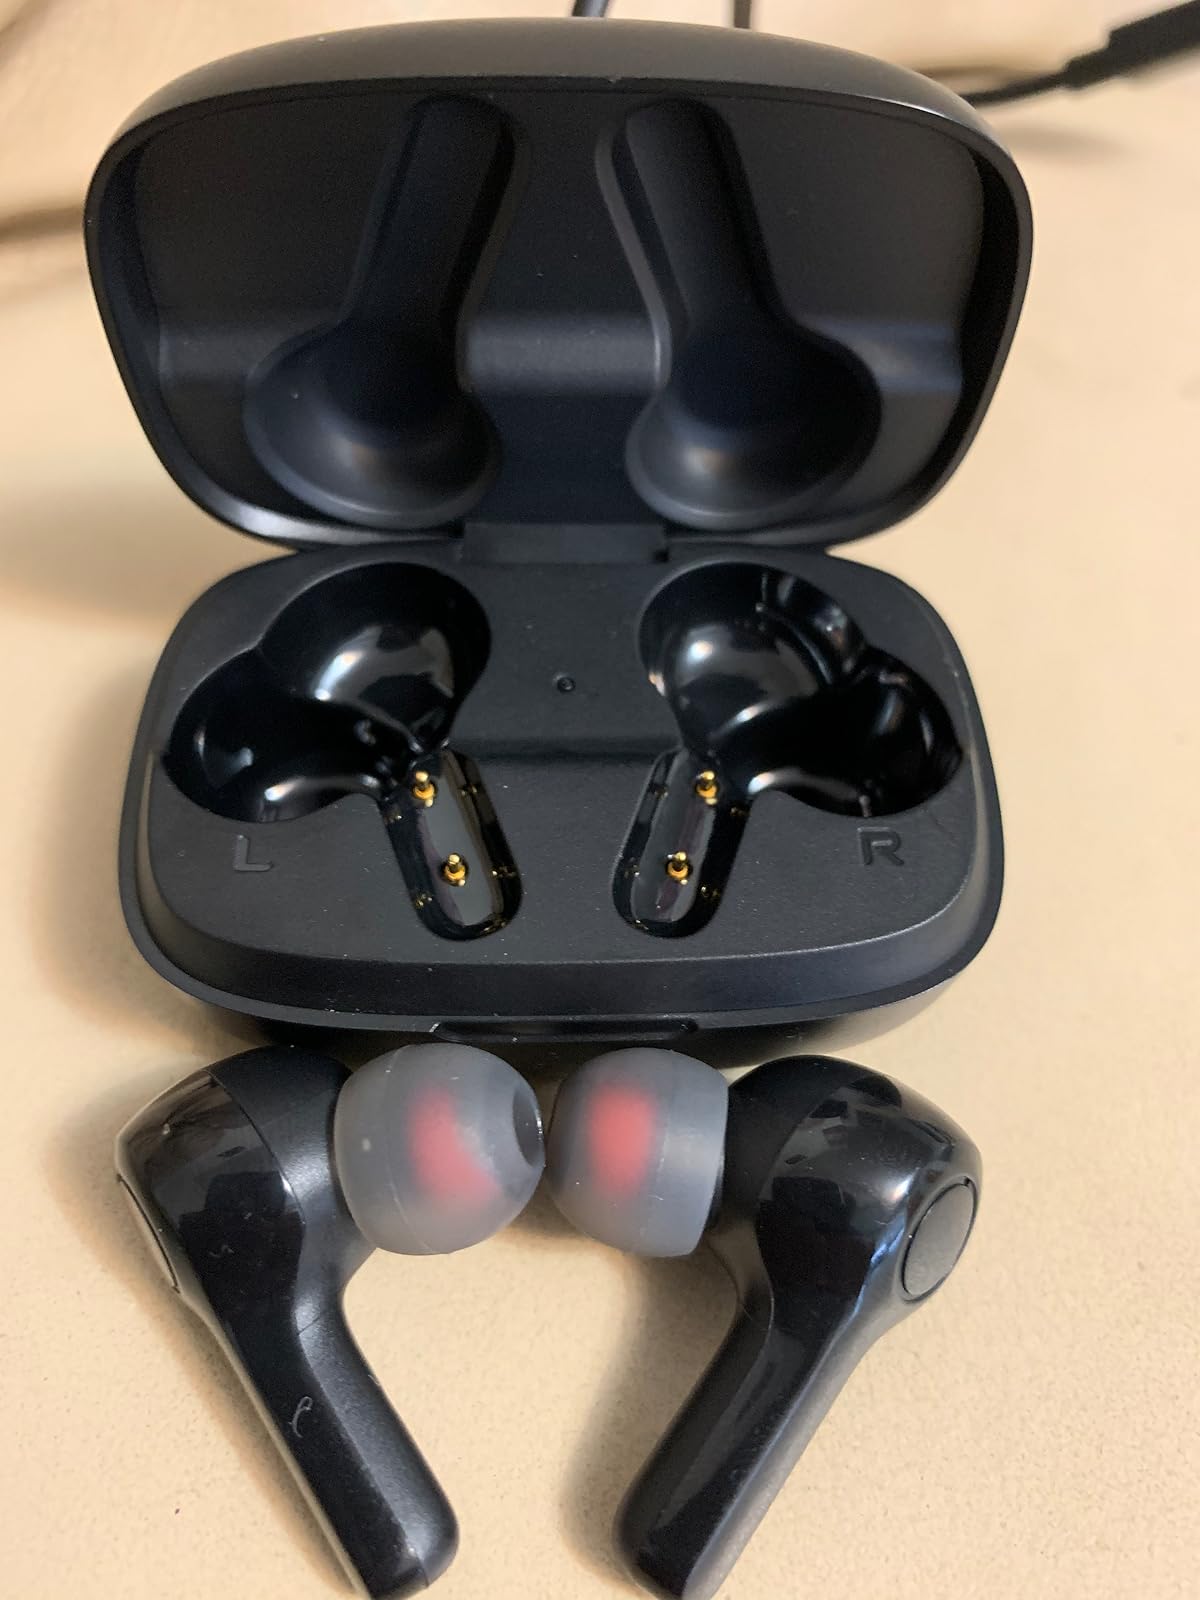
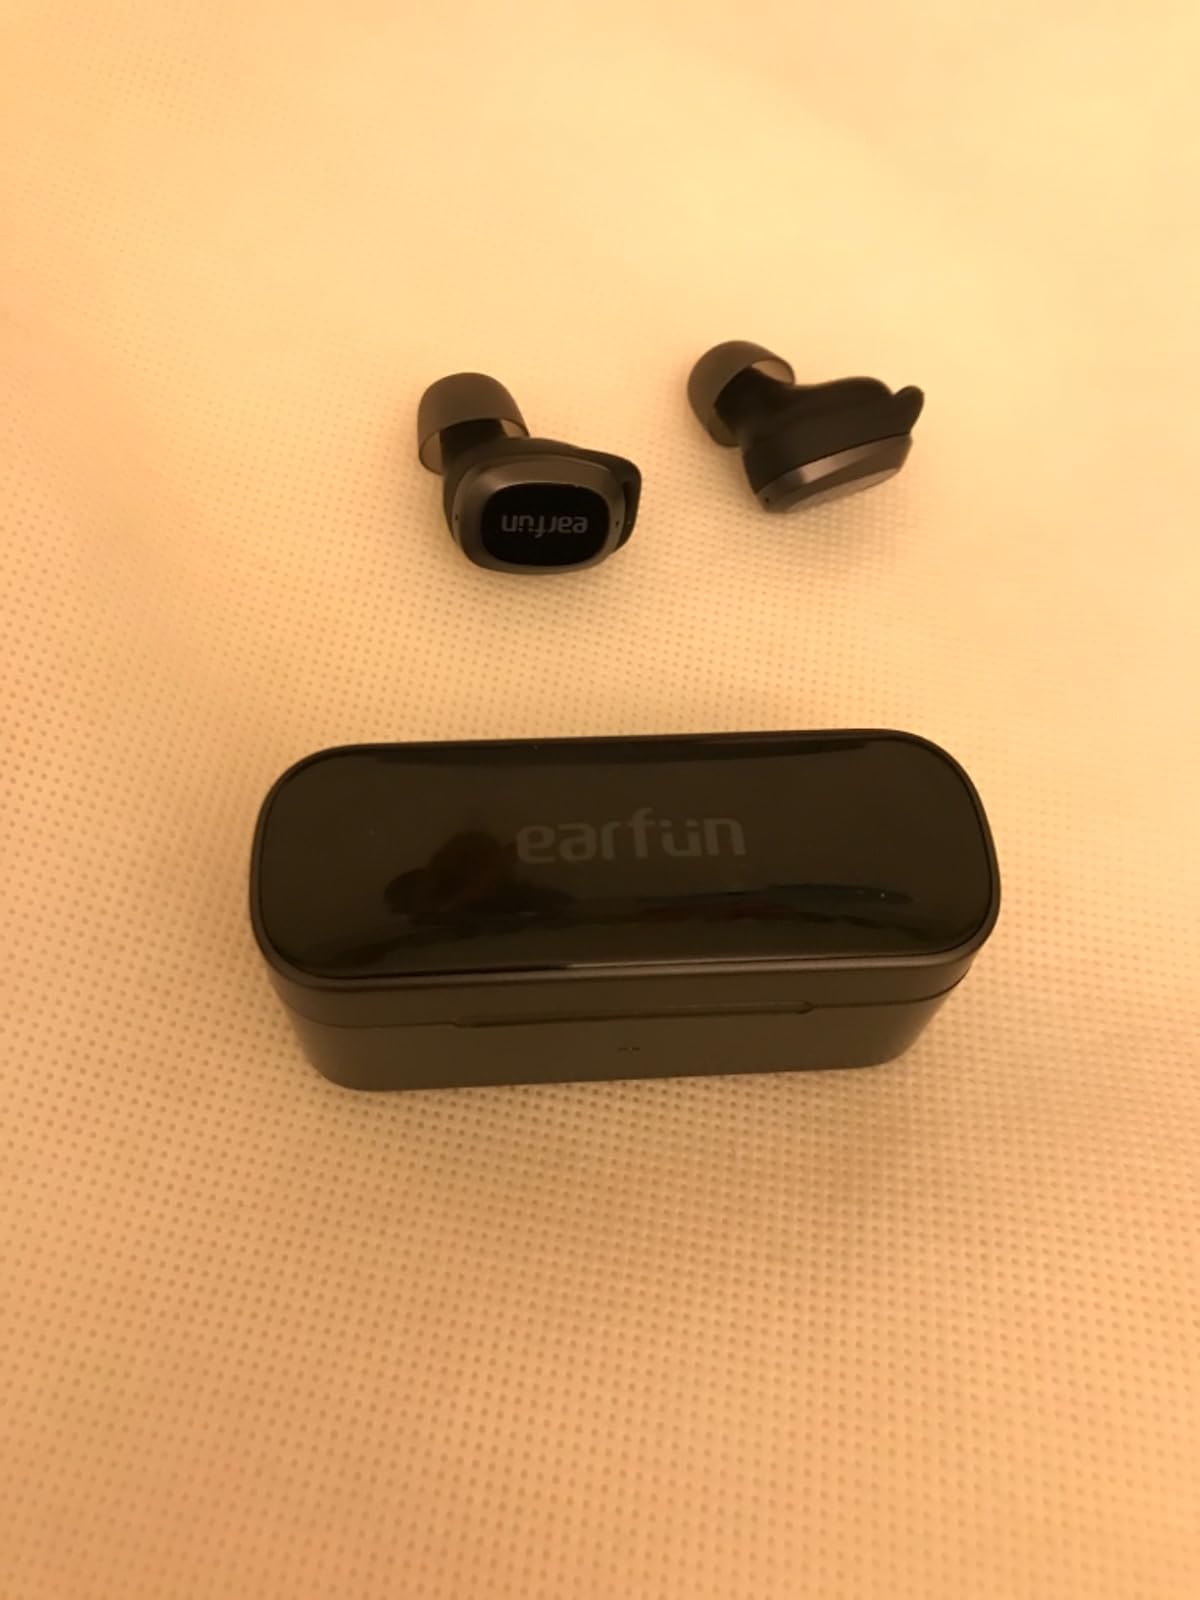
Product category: earbuds
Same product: no